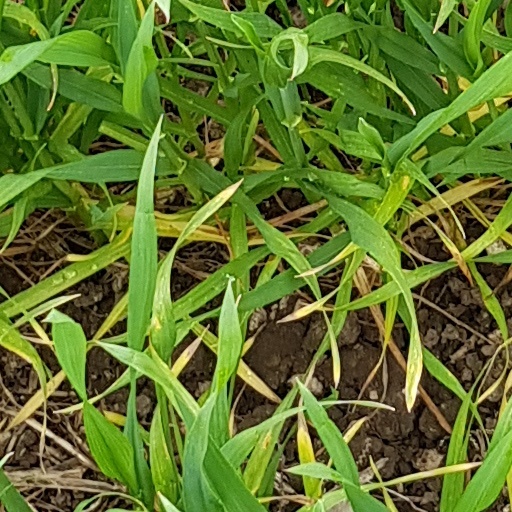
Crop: wheat